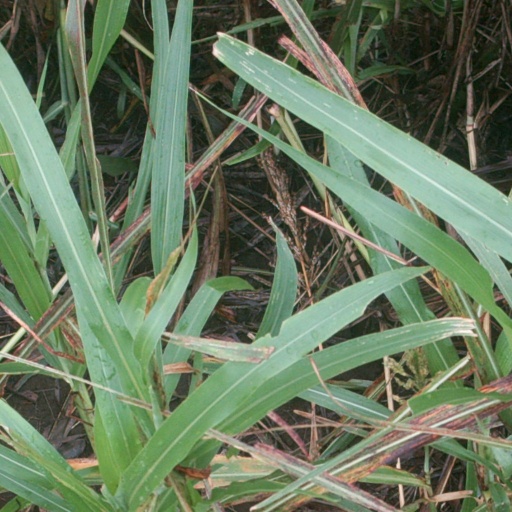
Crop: sorghum